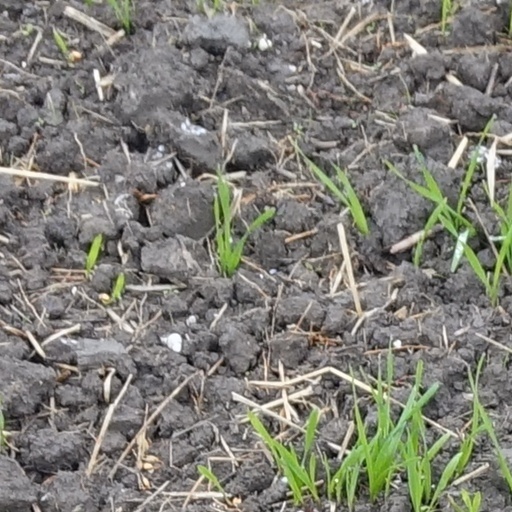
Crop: wheat